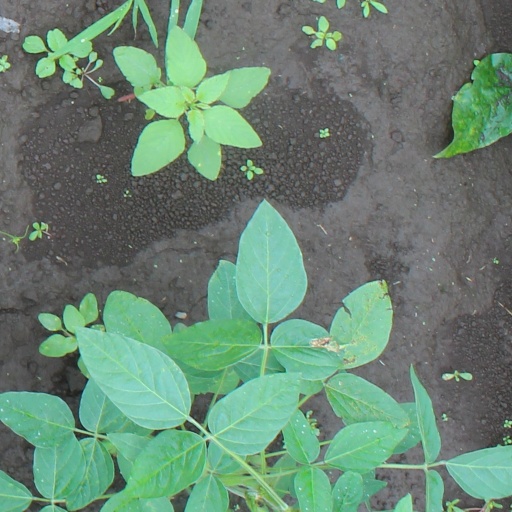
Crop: soybean